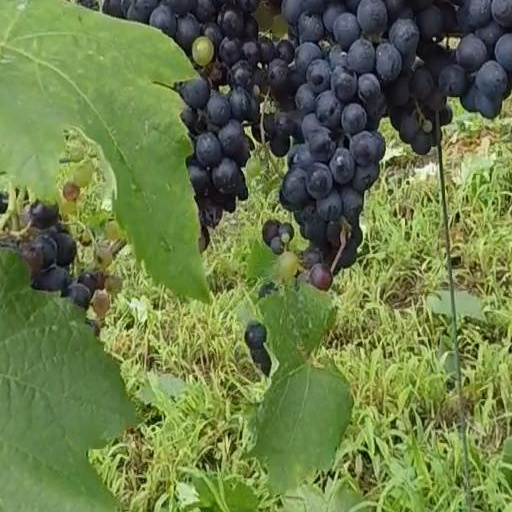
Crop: grape